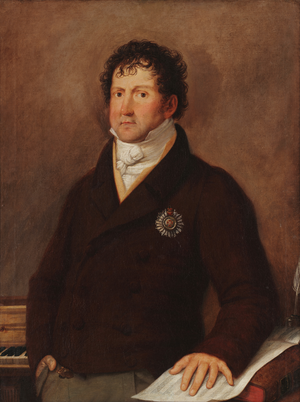
João Domingos Bomtempo est un compositeur, pianiste, pédagogue et hautboïste portugais. Il est le premier compositeur portugais à composer des symphonies et des œuvres de musique de chambre.